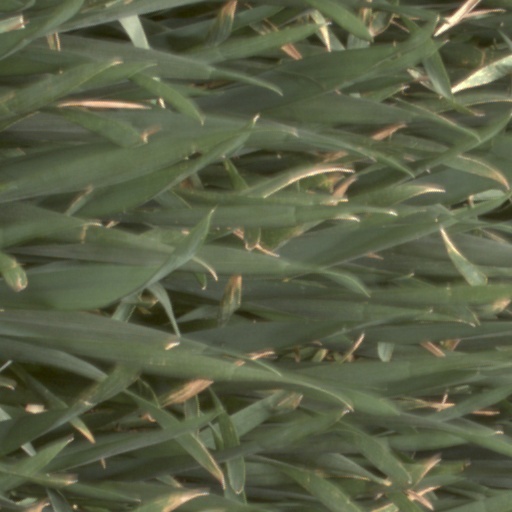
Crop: wheat